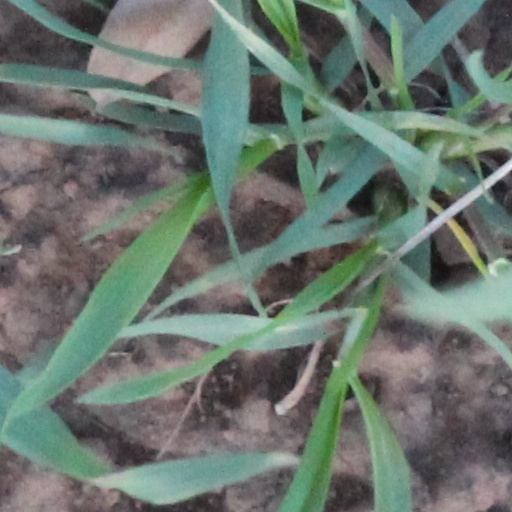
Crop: wheat